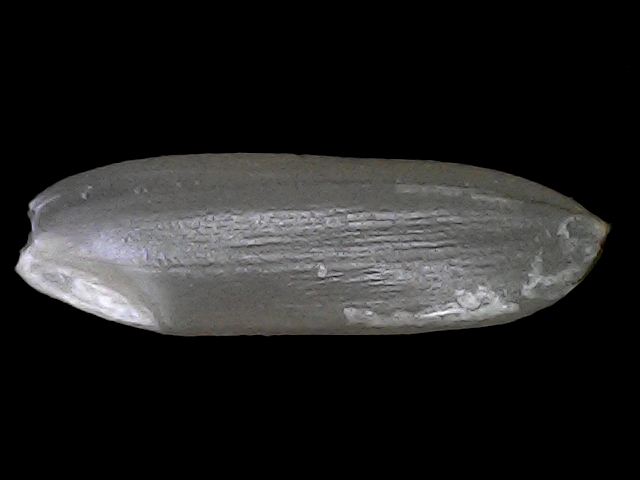
Rice variety: BRRI67